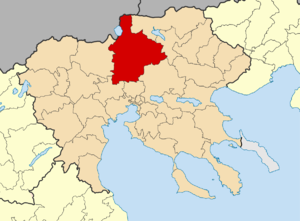
Kilkís est un dème de la périphérie de Macédoine-Centrale, dans le district régional homonyme, en Grèce.
La Grèce est organisée depuis le 1ᵉʳ janvier 2011 en 13 régions et 325 dèmes.